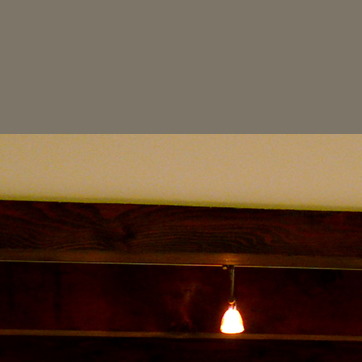
Material: painted